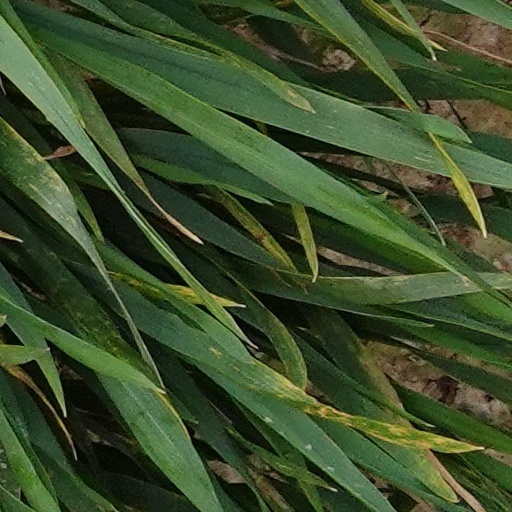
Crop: wheat